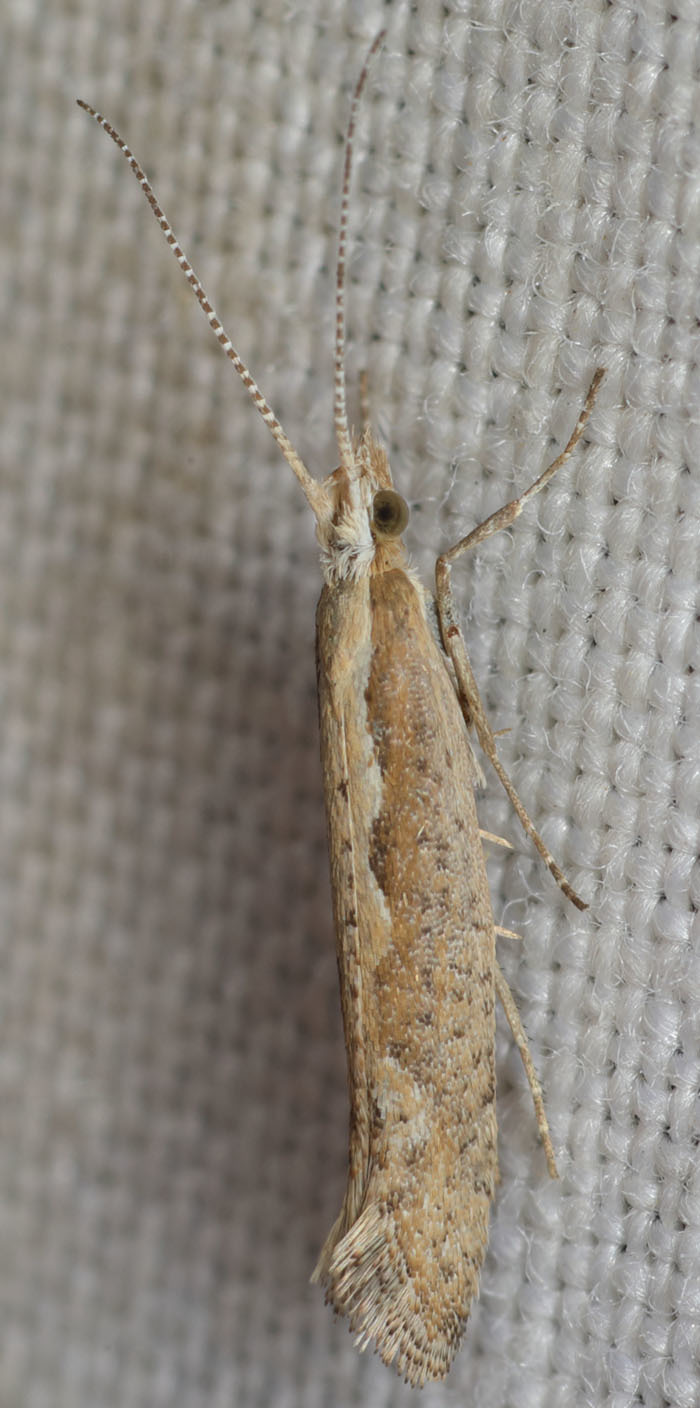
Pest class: diamondback_moth